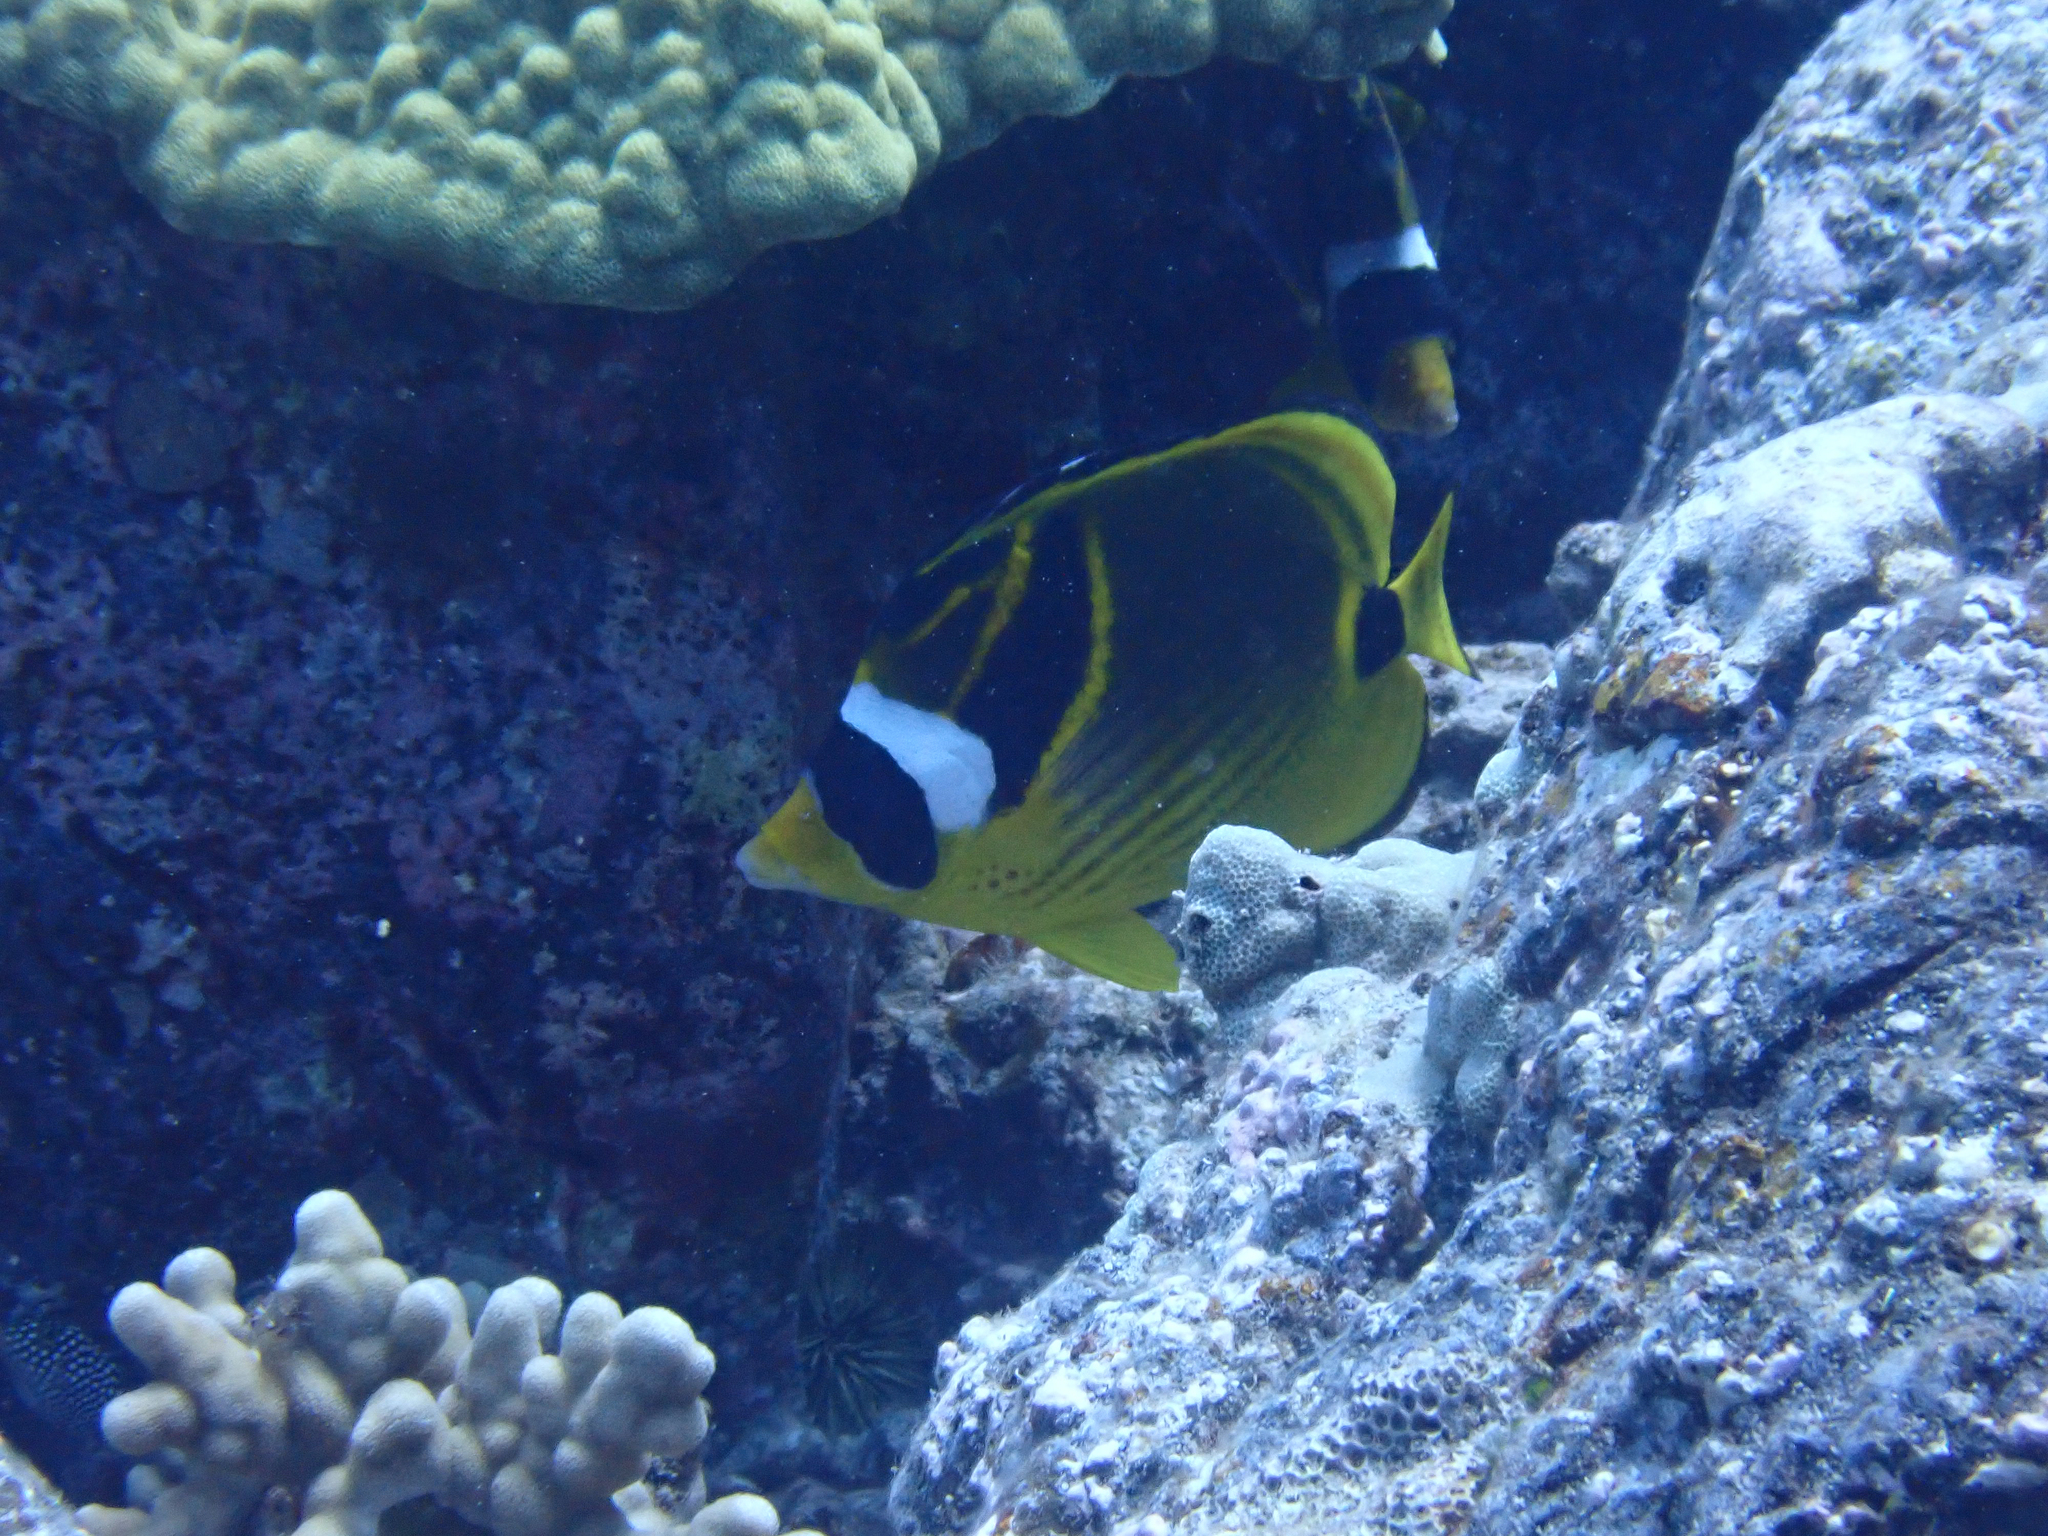
Chaetodon lunula (Raccoon Butterflyfish)